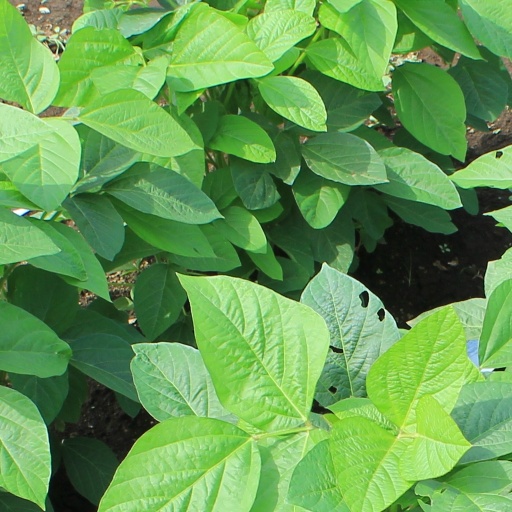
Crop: soybean